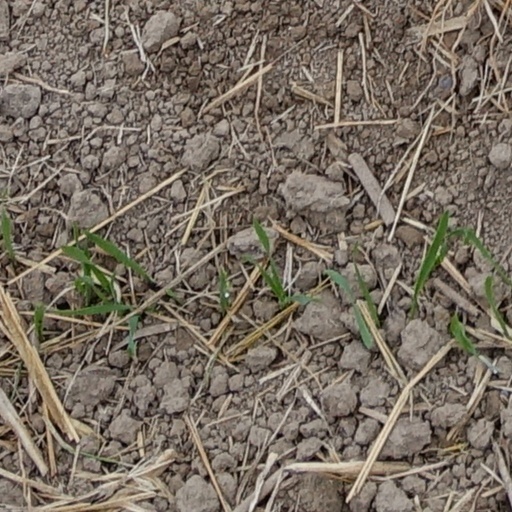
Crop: wheat